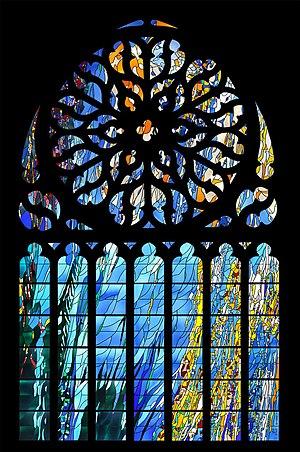
Grand vitrail Saint Trémeur Carhaix
Jacques Godin, né en 1956 à Pont-l'Abbé dans le Finistère, est un peintre français, et créateur de vitraux.